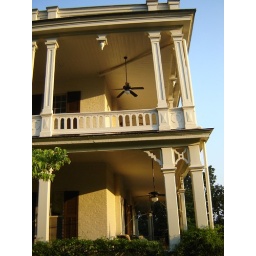
Classic antebellum details: a covered balcony that wraps all the way around the second floor &lt;i&gt;with ceiling fans!&lt;/i&gt;